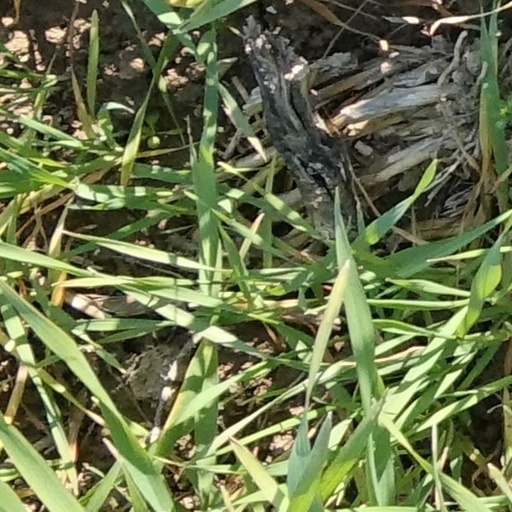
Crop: wheat